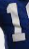
Number: 1